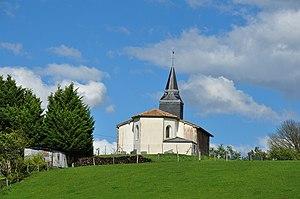
Église d'Ante (commune Sivry-Ante, Département de la Marne, Région Champagne-Ardenne, France)
Sivry-Ante est une commune française, située dans l'Argonne dans le département de la Marne en région Grand Est. La commune compte deux villages : Ante et Sivry.